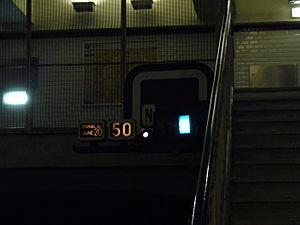
Signalisation en sortie du quai en direction de Créteil à la station Lourmel sur la ligne 8 du métro de Paris.
La signalisation ferroviaire du métro de Paris est un système adapté à l'intensité du trafic et à la densité de circulation. Il doit être parfaitement fiable afin d'assurer la sécurité des convois et fonctionner avec la plus grande régularité possible. Dès les origines, le principe de protection des trains par deux signaux fermés successifs est adopté, pour éviter au maximum les rattrapages. Plusieurs systèmes se sont succédé en un peu plus d'un siècle d'existence, du block automatique système Hall des années 1900 au système d'automatisation de l'exploitation des trains du XXIᵉ siècle.